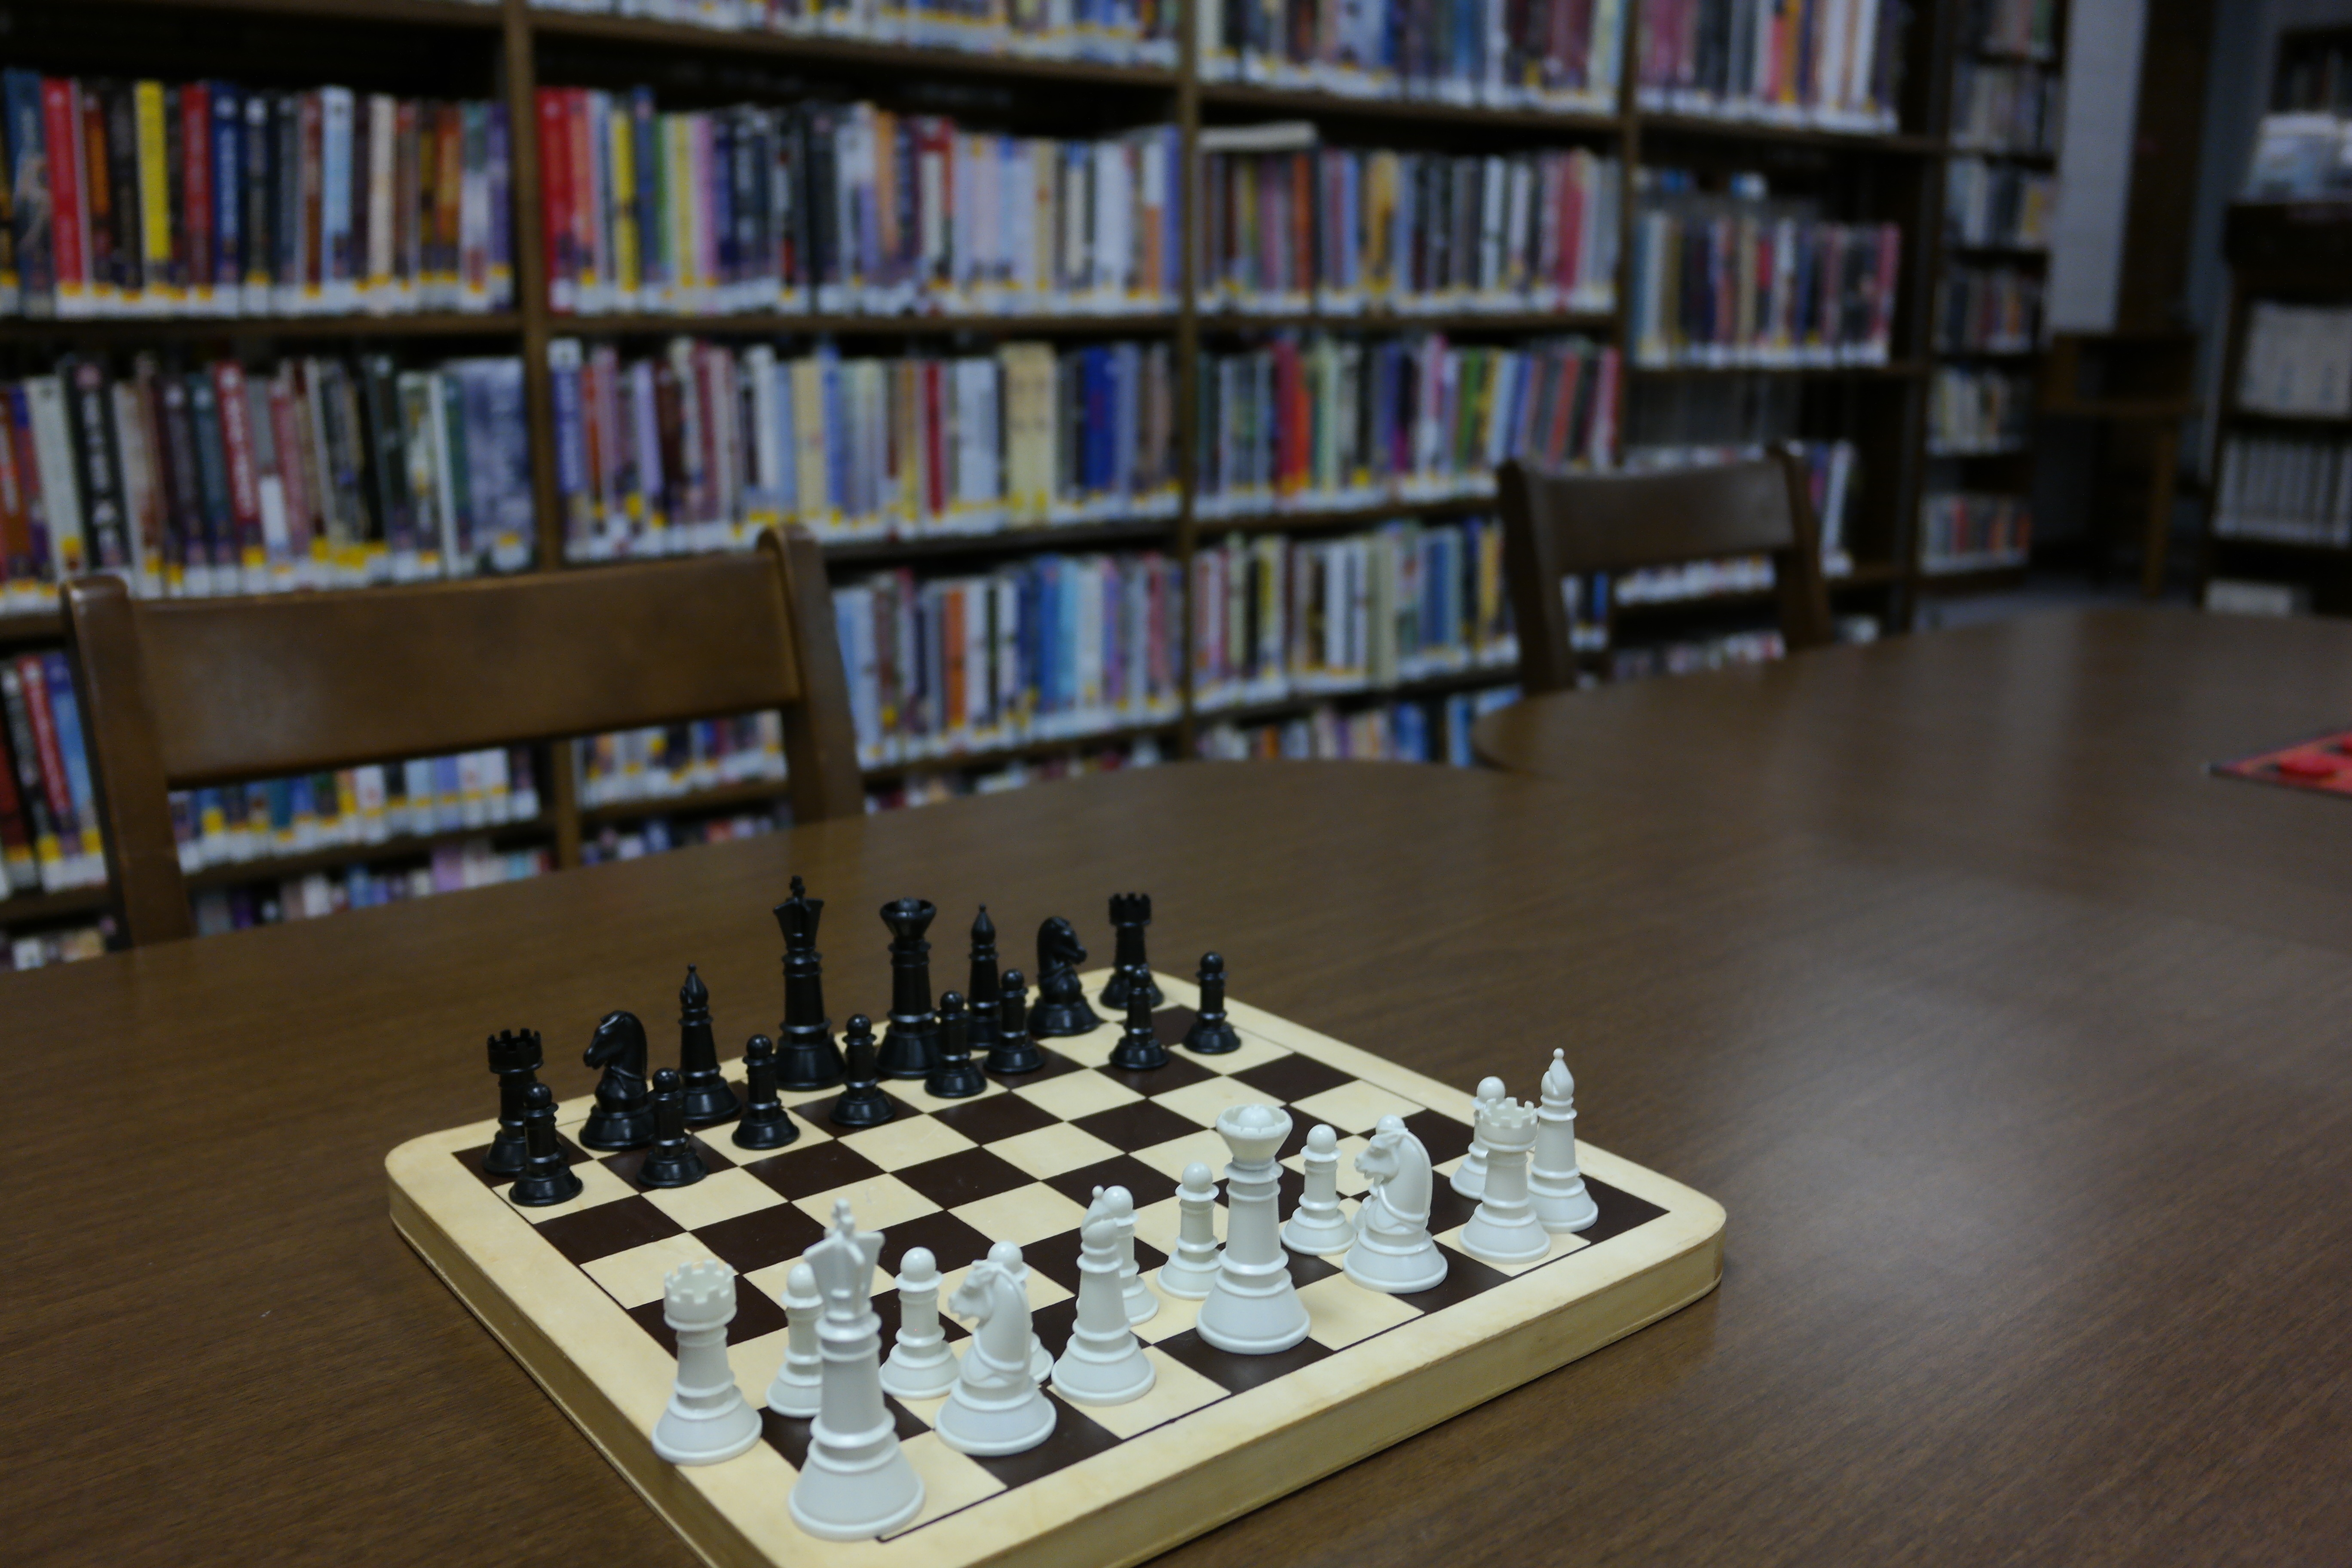
recreation, board game, library, sports, books, chess, chessboard, games, indoor games and sports, tabletop game